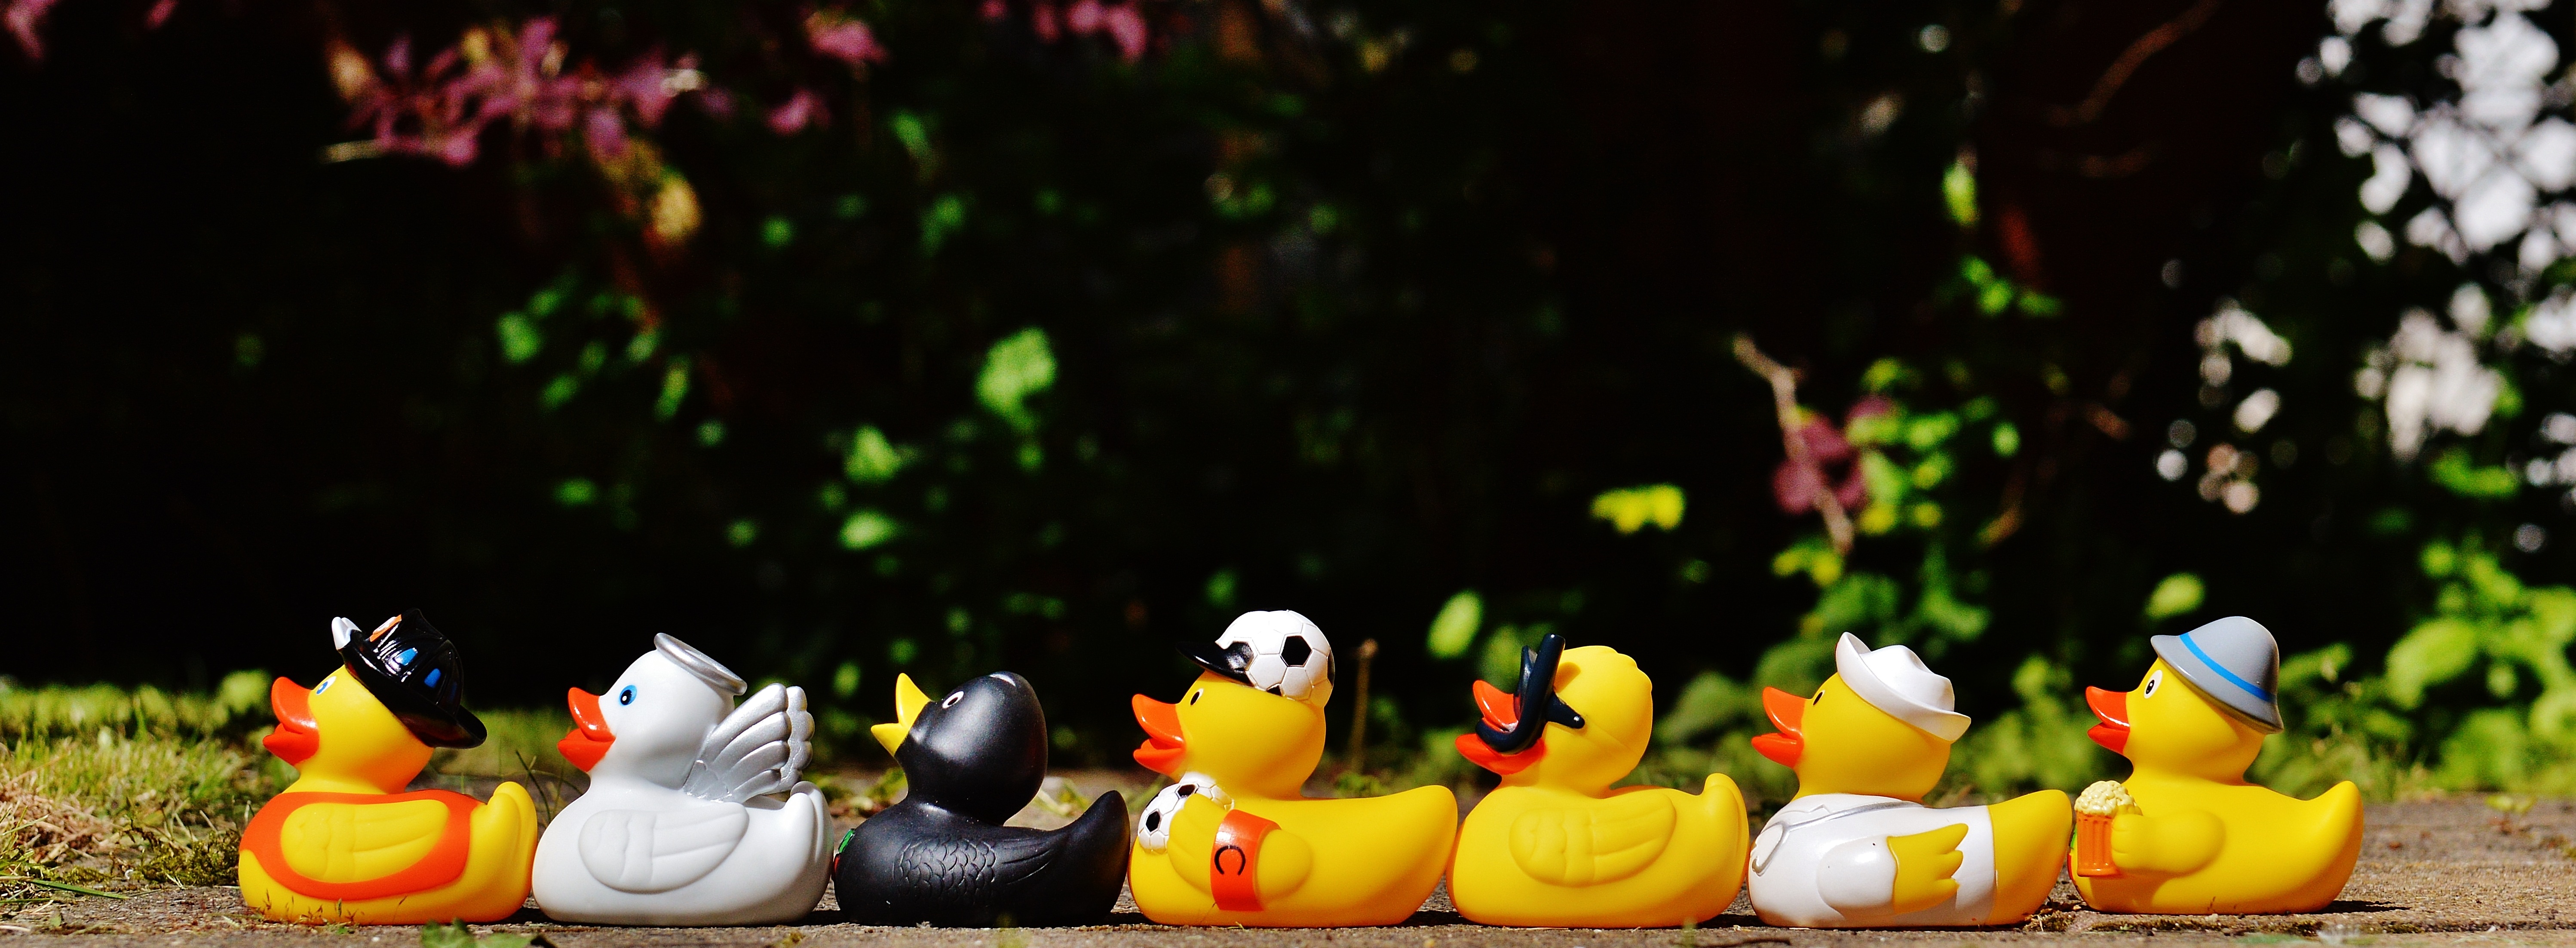
bird, flower, cute, color, yellow, duck, toys, funny, ducks, waterfowl, water bird, squeak duck, fun bathing, rubber ducks, bath ducks, ducks geese and swans